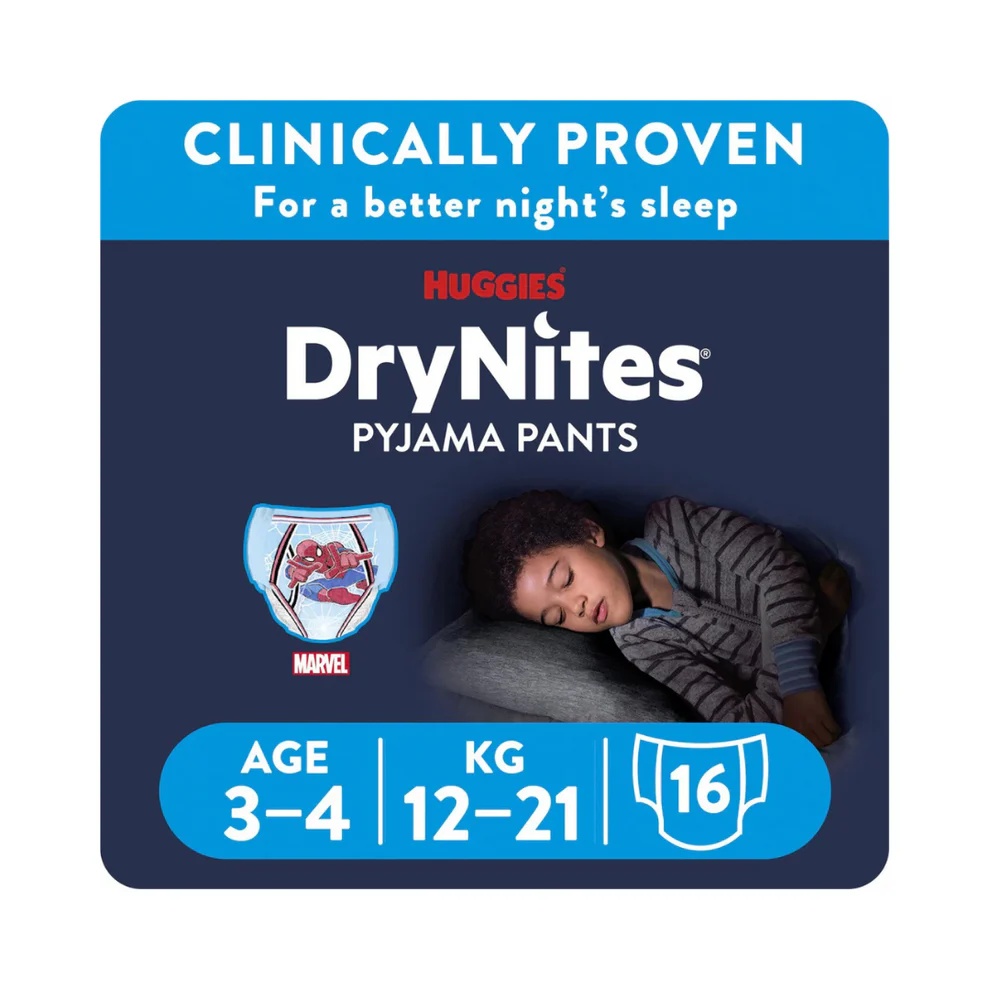
Huggies Drynites Pyjama Pants 12-21 KG -3Y-4Y BOYS
Features: Super Absorbent Discreet, looks and feels like underwear Soft stretchier Sides for comfortable fit Description: Did you know that up to 1 in 10 children wet the bed? DryNites are special, discrete pyjama pants designed to help parents sensitively tackle this stage in their child's development. A solution especially designed for bedwetting children, featuring an absorption capacity based on the age range. A good night's sleep assured, with Unbeatable night-time protection.
Brand: Huggies
Category: Baby & Toddler > Diapering > Diapers > Overnight Diapers